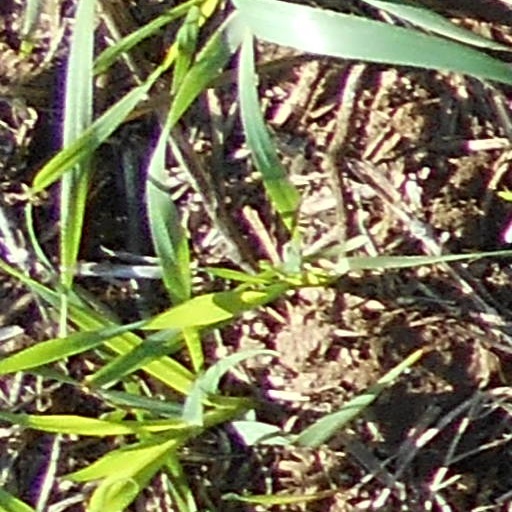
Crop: wheat